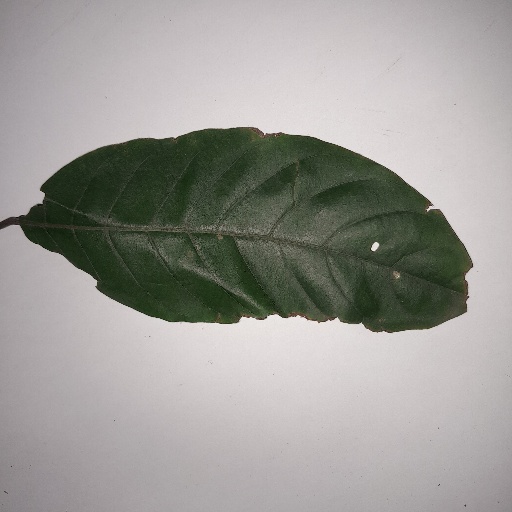
Species: HariTaki
Leaf condition: Shot Hole